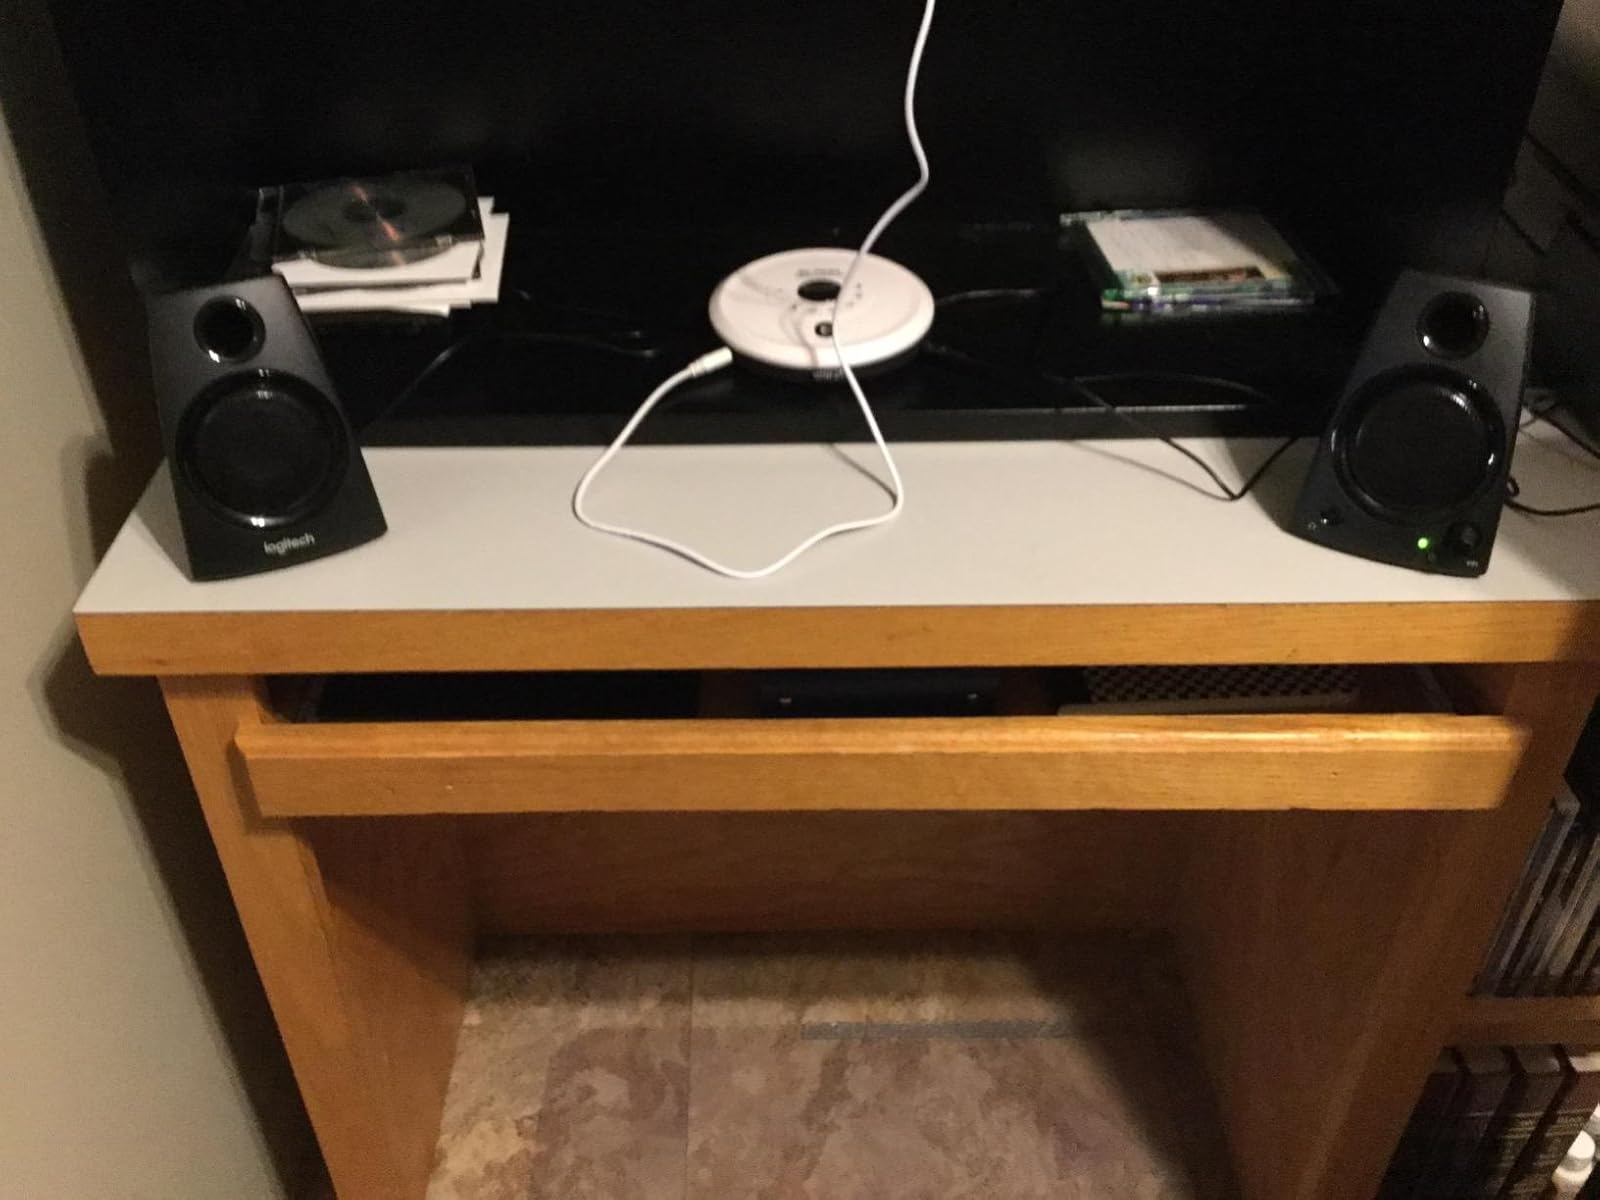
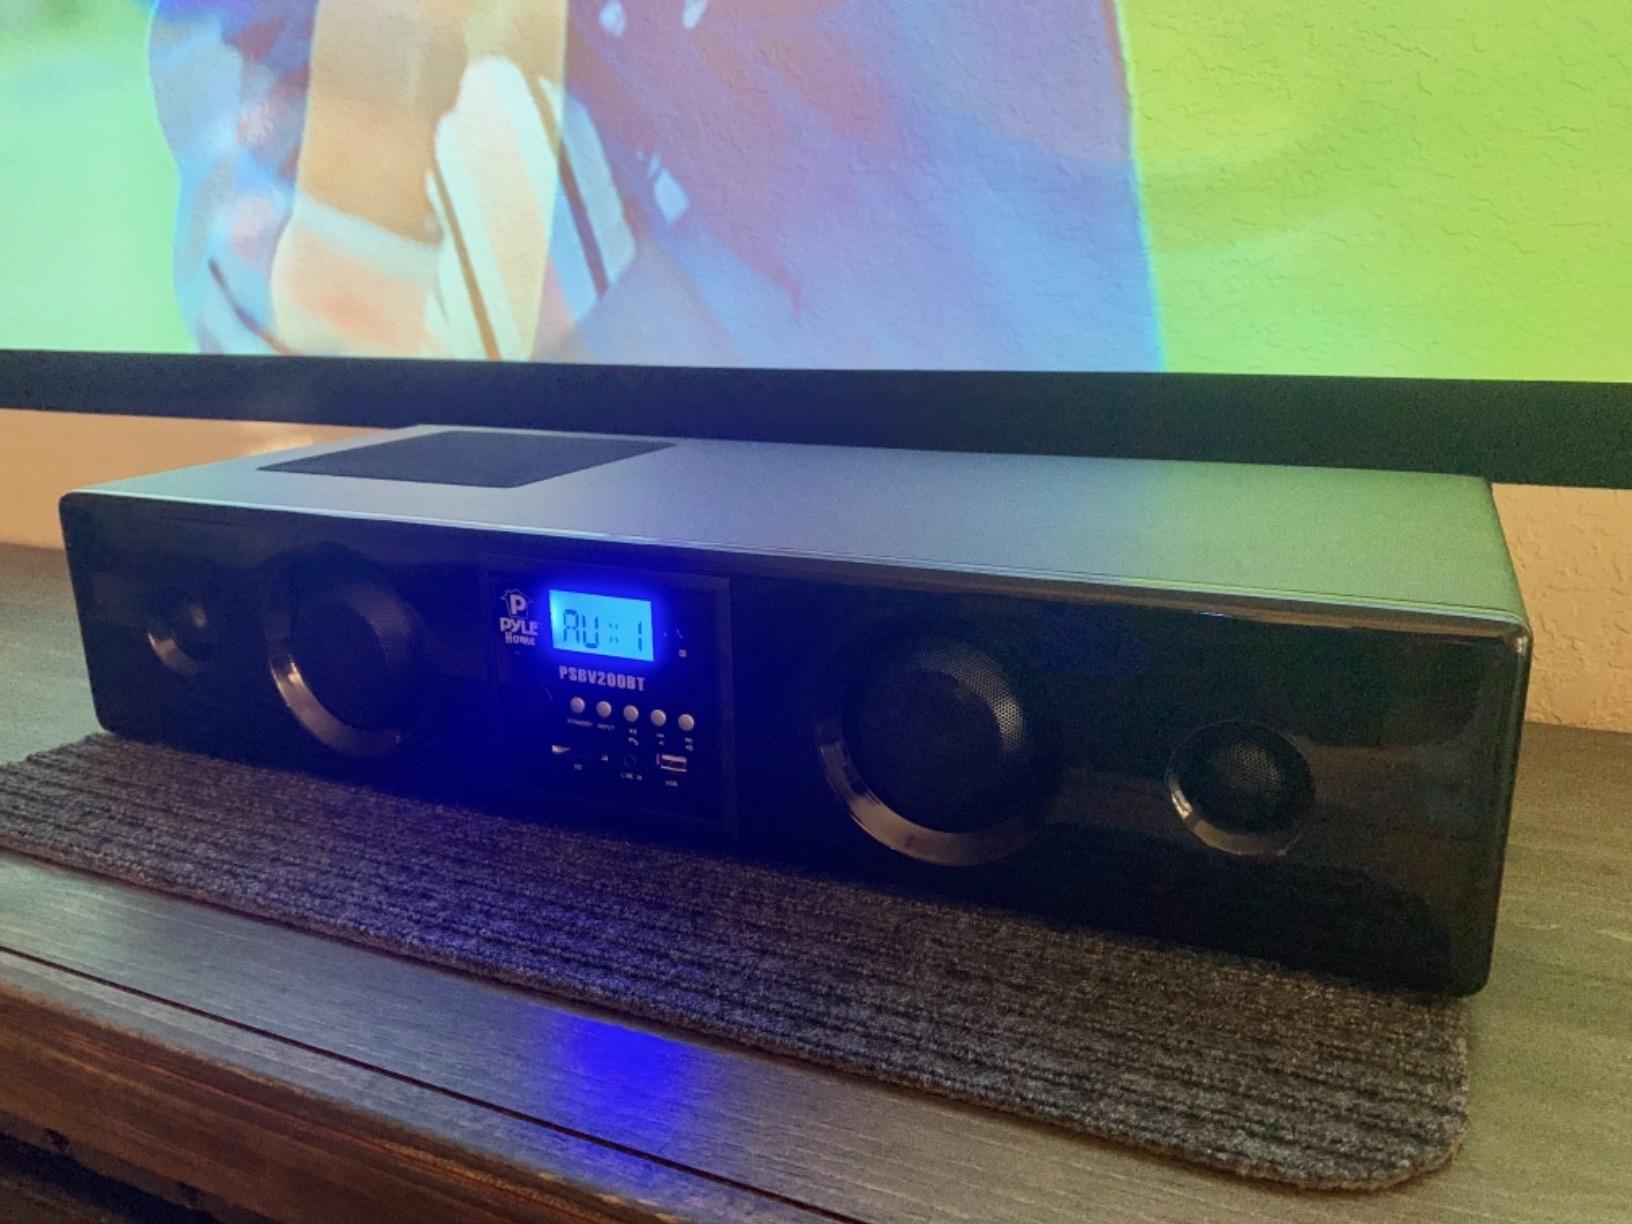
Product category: speaker
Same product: no